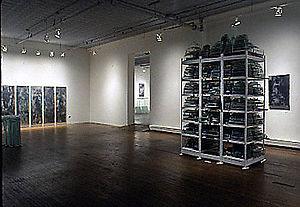
Clemens Weiss est un sculpteur allemand.